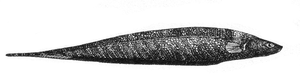
Gymnotus carapo est un poisson d'eau douce de la famille des Gymnotidae qui se rencontre en Amérique centrale et en Amérique du Sud.